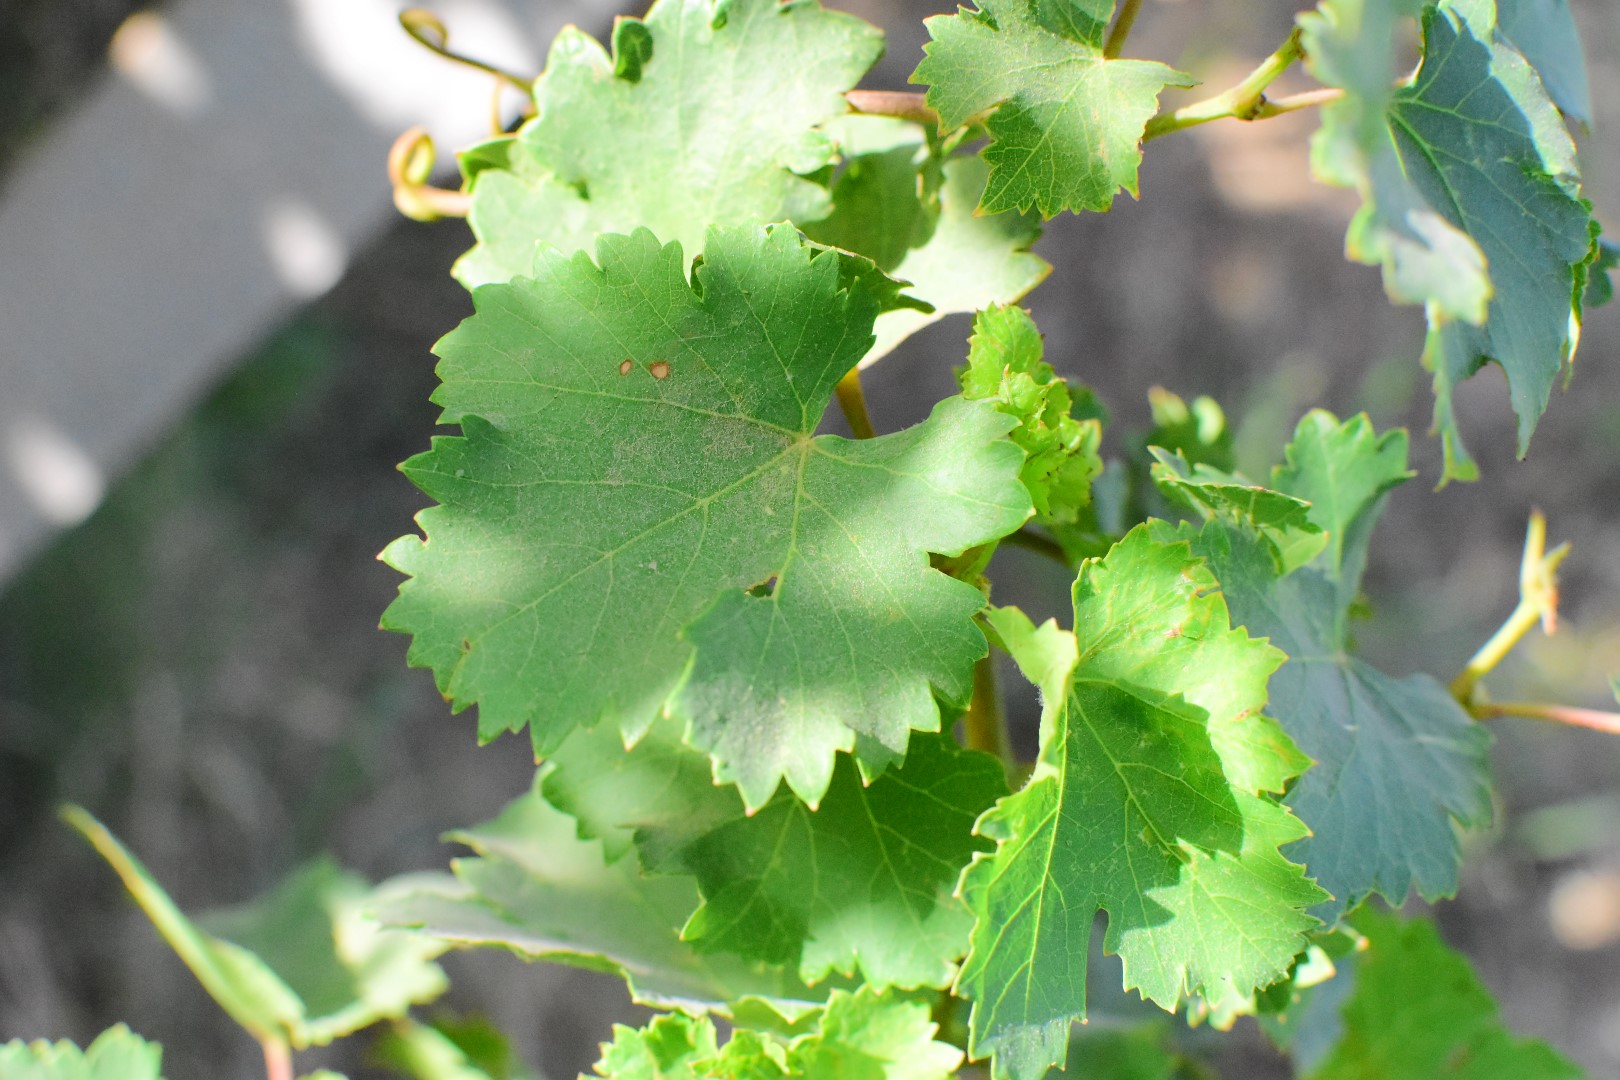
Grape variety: Deas Al-Annz